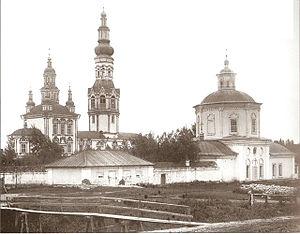
Grigori Efimovitch Raspoutine, par la suite Raspoutine-Novyi, probablement né le 9 janvier 1869 dans le village de Pokrovskoïe et mort assassiné le 17 décembre 1916, est un pèlerin, mystique et guérisseur russe. Il a été le confident d'Alexandra Feodorovna, épouse de l'empereur Nicolas II, ce qui lui a permis d'exercer une forte influence au sein de la cour impériale russe.